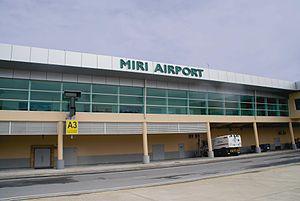
L'aéroport de Miri est un aéroport situé 9,5 km au sud-est de la ville de Miri, dans l'état de Sarawak.